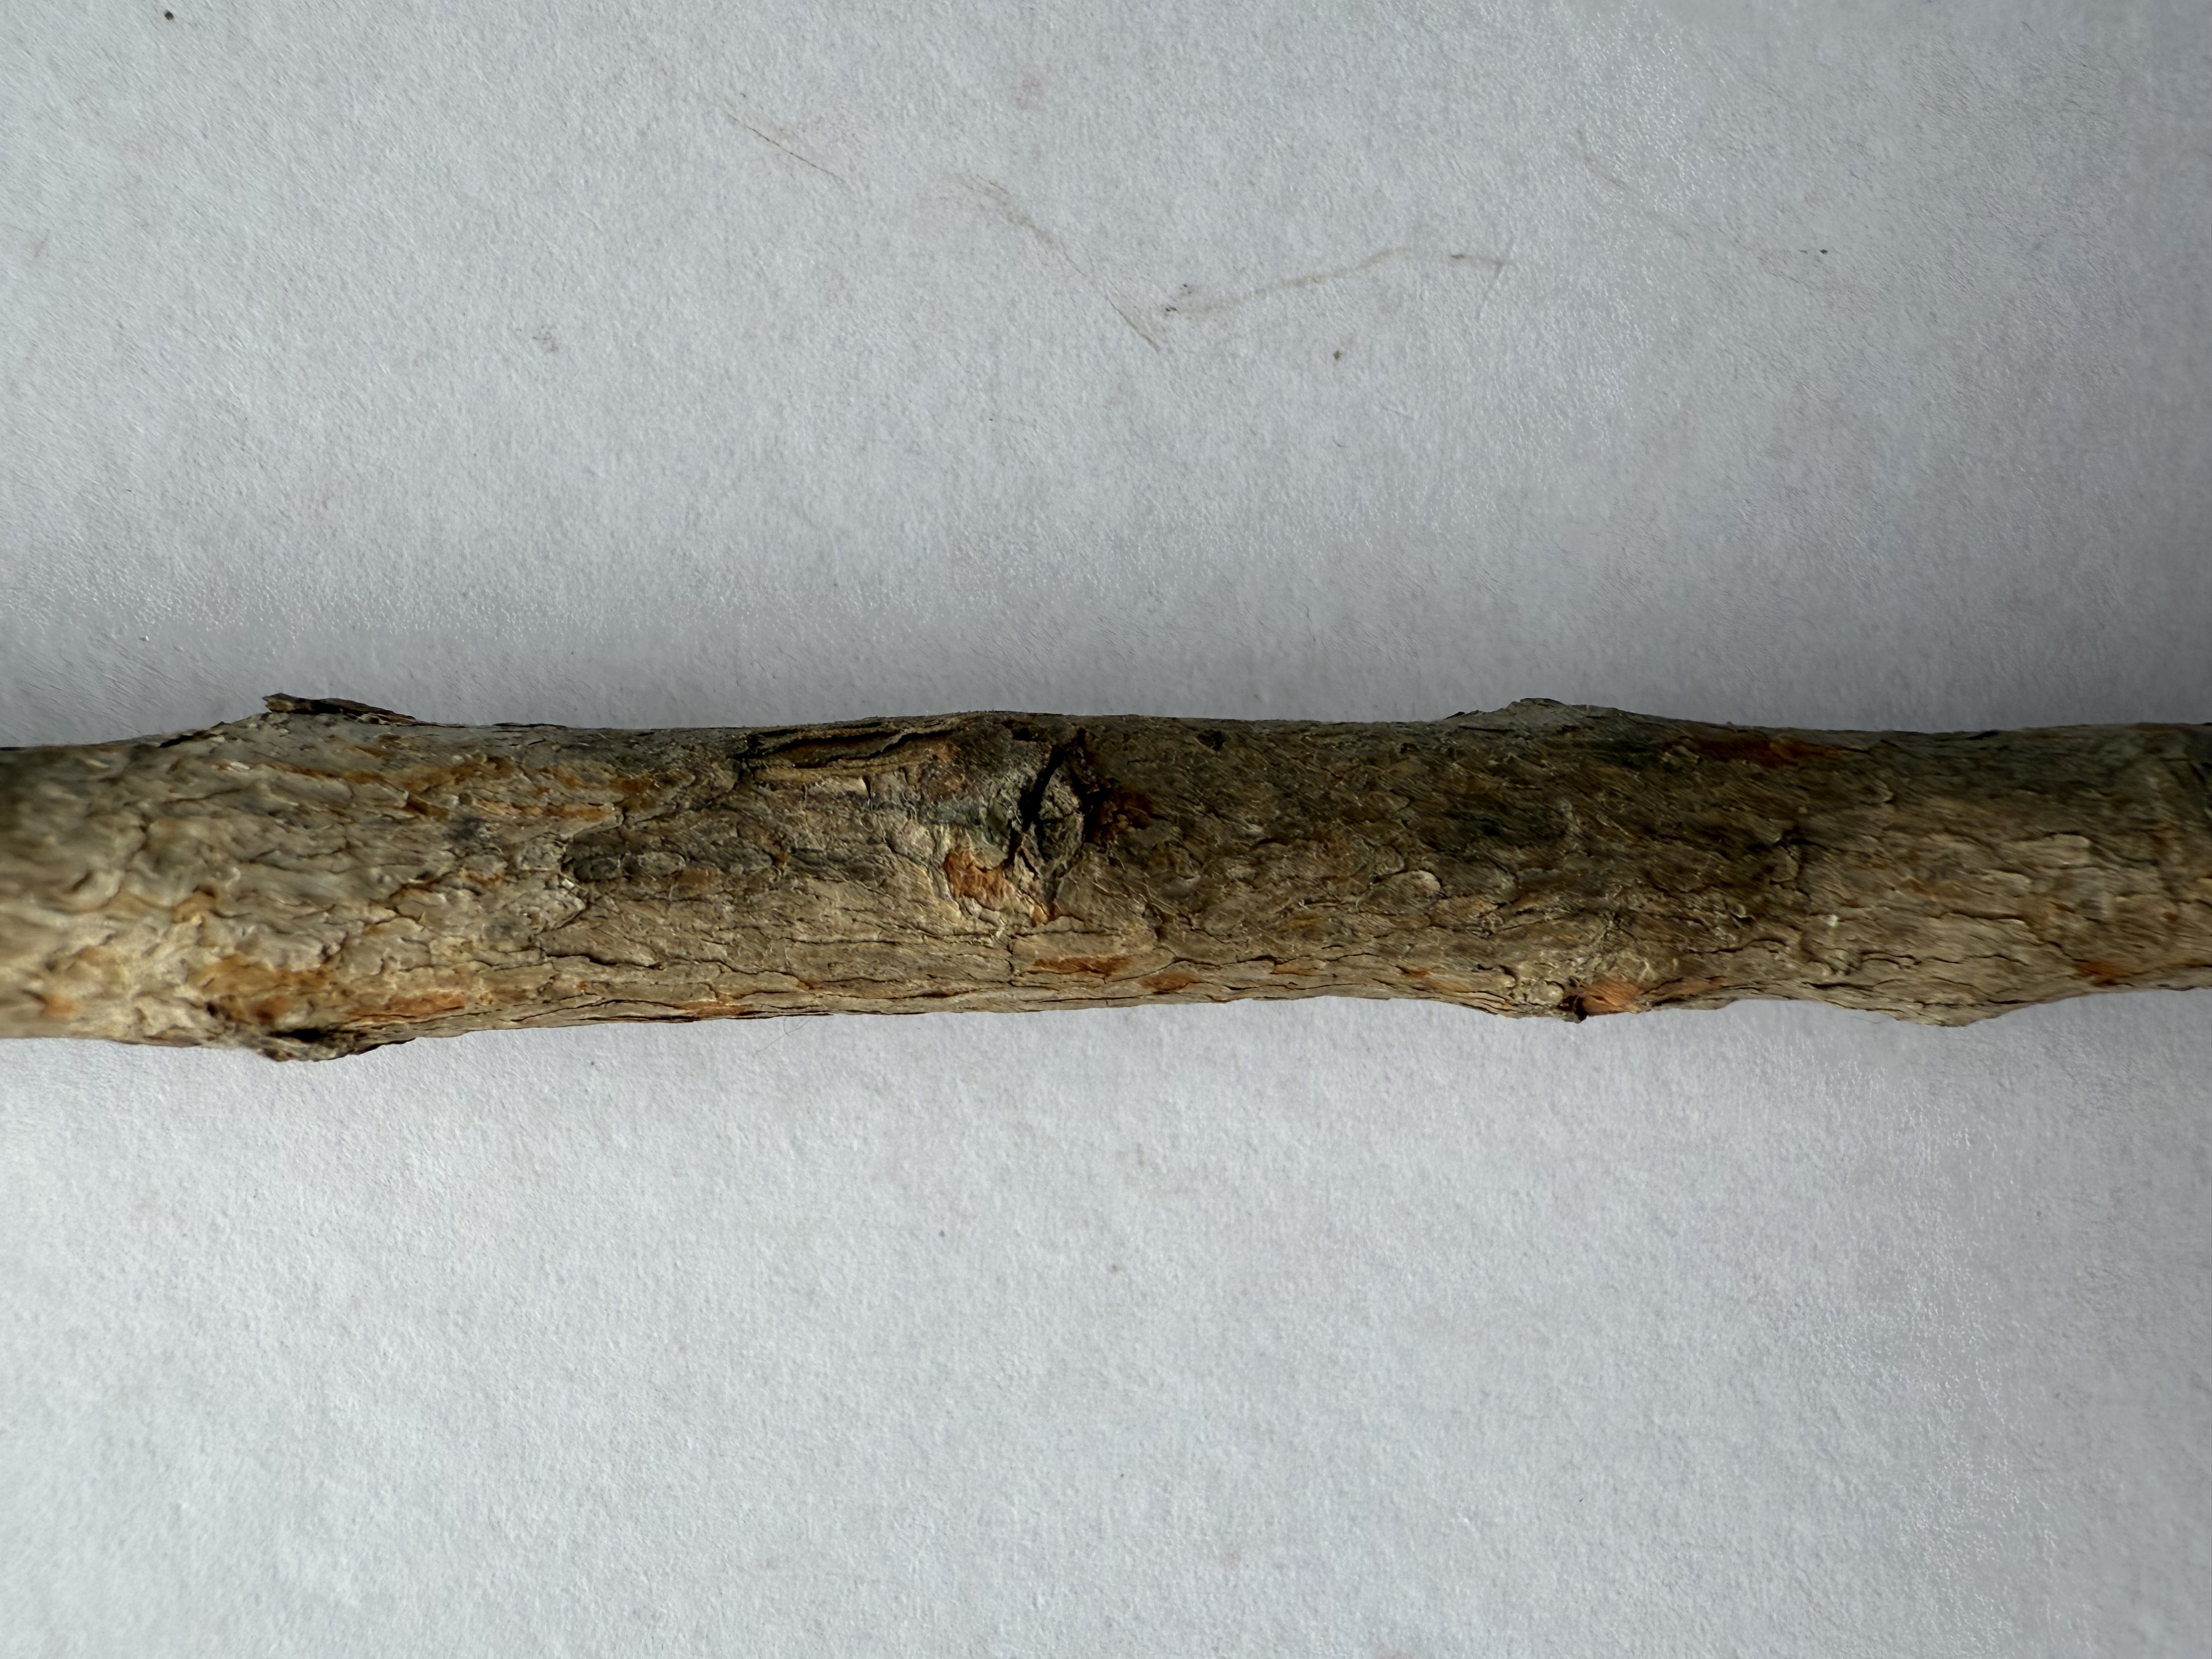
Variety: Feijoa